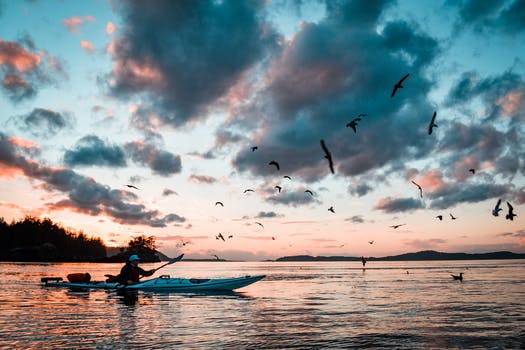
Label: No Watermark